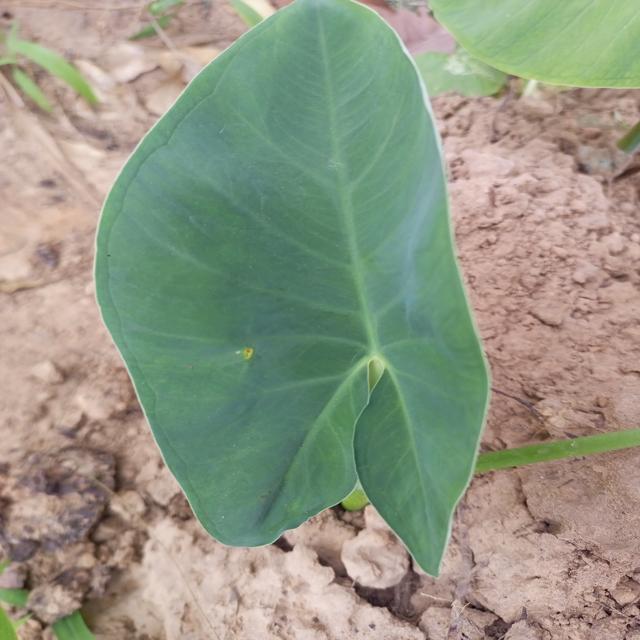
Label: Early_Blight